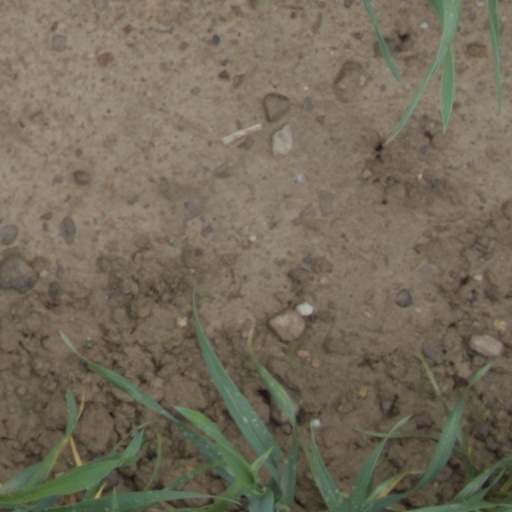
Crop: wheat